Carlos de Sigüenza y Góngora

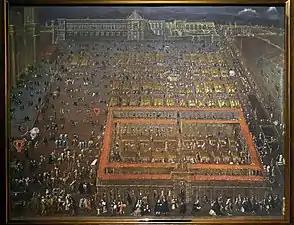
"View of the Plaza Mayor of Mexico City" (1695) by Cristóbal de Villalpando. The viceroy's palace still shows the damage done during the 1692 riot.

Considering the small proportion of the Spanish population in Mexico as opposed to the Indian and mixed-race casta populations and that the fact that there had been few challenges to Spanish rule since the early sixteenth-century conquest, likely meant the huge riot on June 8, 1692, was a shock to Spaniards. A mob of Indians and castas partially destroyed the viceregal palace and the building of the city council ("cabildo" or "ayuntamiento"). Painter Cristóbal de Villalpando's 1696 painting of the Zócalo still shows the damage to the viceregal palace from the mob's attempt to burn it down. Sigüenza wrote a lengthy "racy, vivid account of the riot...he also offered a fascinating profile of his own reactions to the dramatic events." It is a major source for the Spanish version of events, published as "Letter of Don Carlos de Sigüenza y Góngora to Admiral Pez Recounting the incidents of the Corn Riot in Mexico City, June 8, 1692." In 1692, there was a severe drought in New Spain and a disease attacking wheat, called in Nahuatl "chiahuiztli". The crown sought sources of corn outside the general sourcing area for the capital, but the price of corn rose significantly. This caused a severe shortage of food for the poor. Tensions rose significantly in the capital, and came to a flashpoint when neither the viceroy nor the archbishop, to whom the crowd of petitioners appealed as legitimate authorities, would meet directly with them. Following the failed attempt to get any official audience or promise of aid, the crowd began throwing stones and set fire to the major buildings around the capital's principal square. Sigüenza saved most of the documents and some paintings in the archives, at the risk of his own life. This act preserved a considerable number of colonial Mexican documents that would otherwise have been lost. Scholars have noted the importance of the 1692 riot in Mexican history.